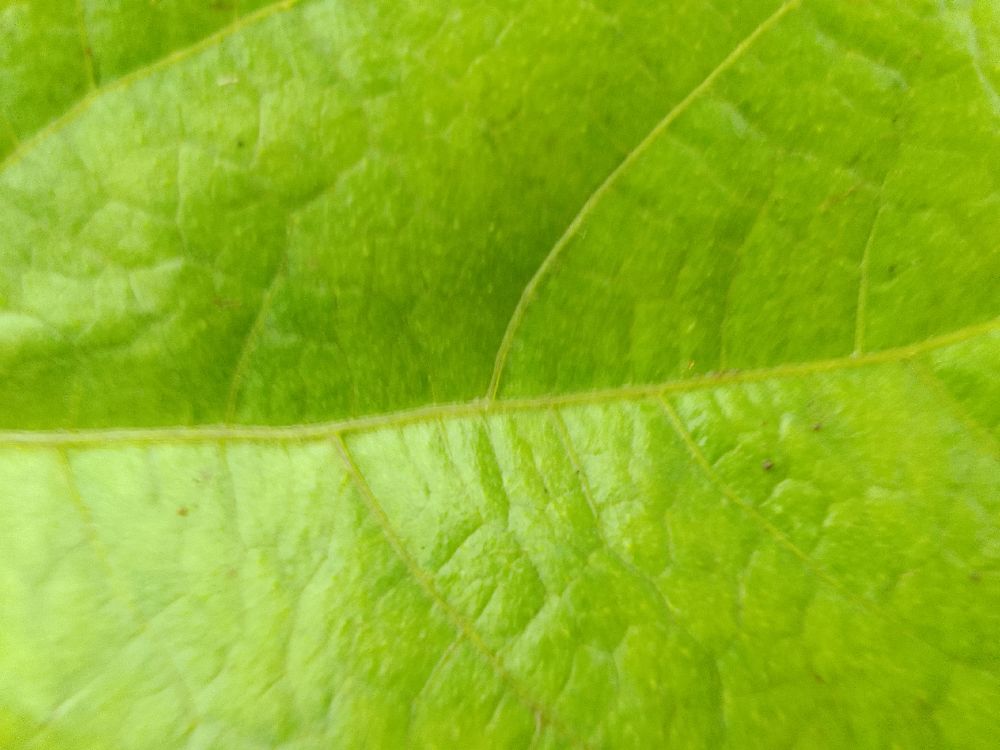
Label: healthy